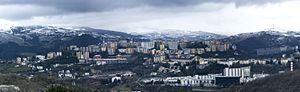
Potenza est une ville italienne, chef-lieu de la province homonyme et de la région de la Basilicate en Italie méridionale.